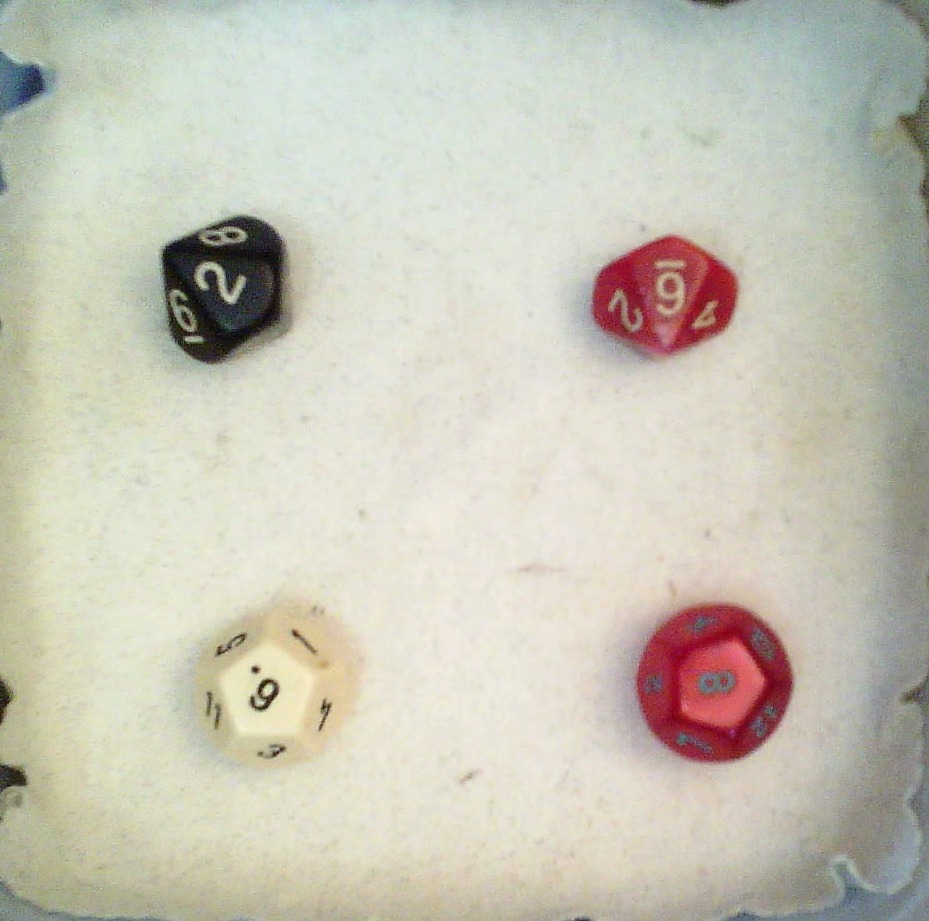
Dice in frame:
type: d10
value: 2
type: d10
value: 6
type: d12
value: 6
type: d12
value: 8
Label source: human
Face values trusted: yes